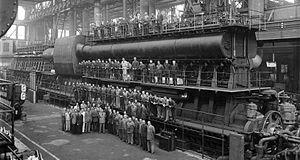
Le Centre historique Fiat est un centre d'archives / musée de 1963, du constructeur automobile Fiat, de Turin dans le Piémont en Italie.